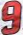
Number: 9